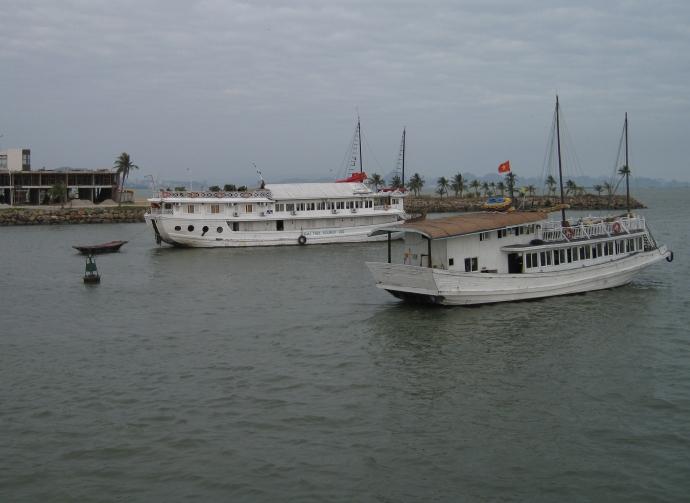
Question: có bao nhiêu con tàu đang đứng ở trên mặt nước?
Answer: có hai con tàu đang đậu ở trên mặt nước